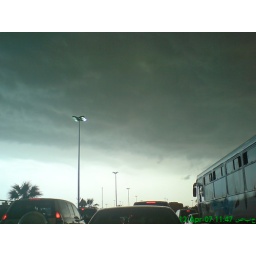
that day i was in my car driven to home